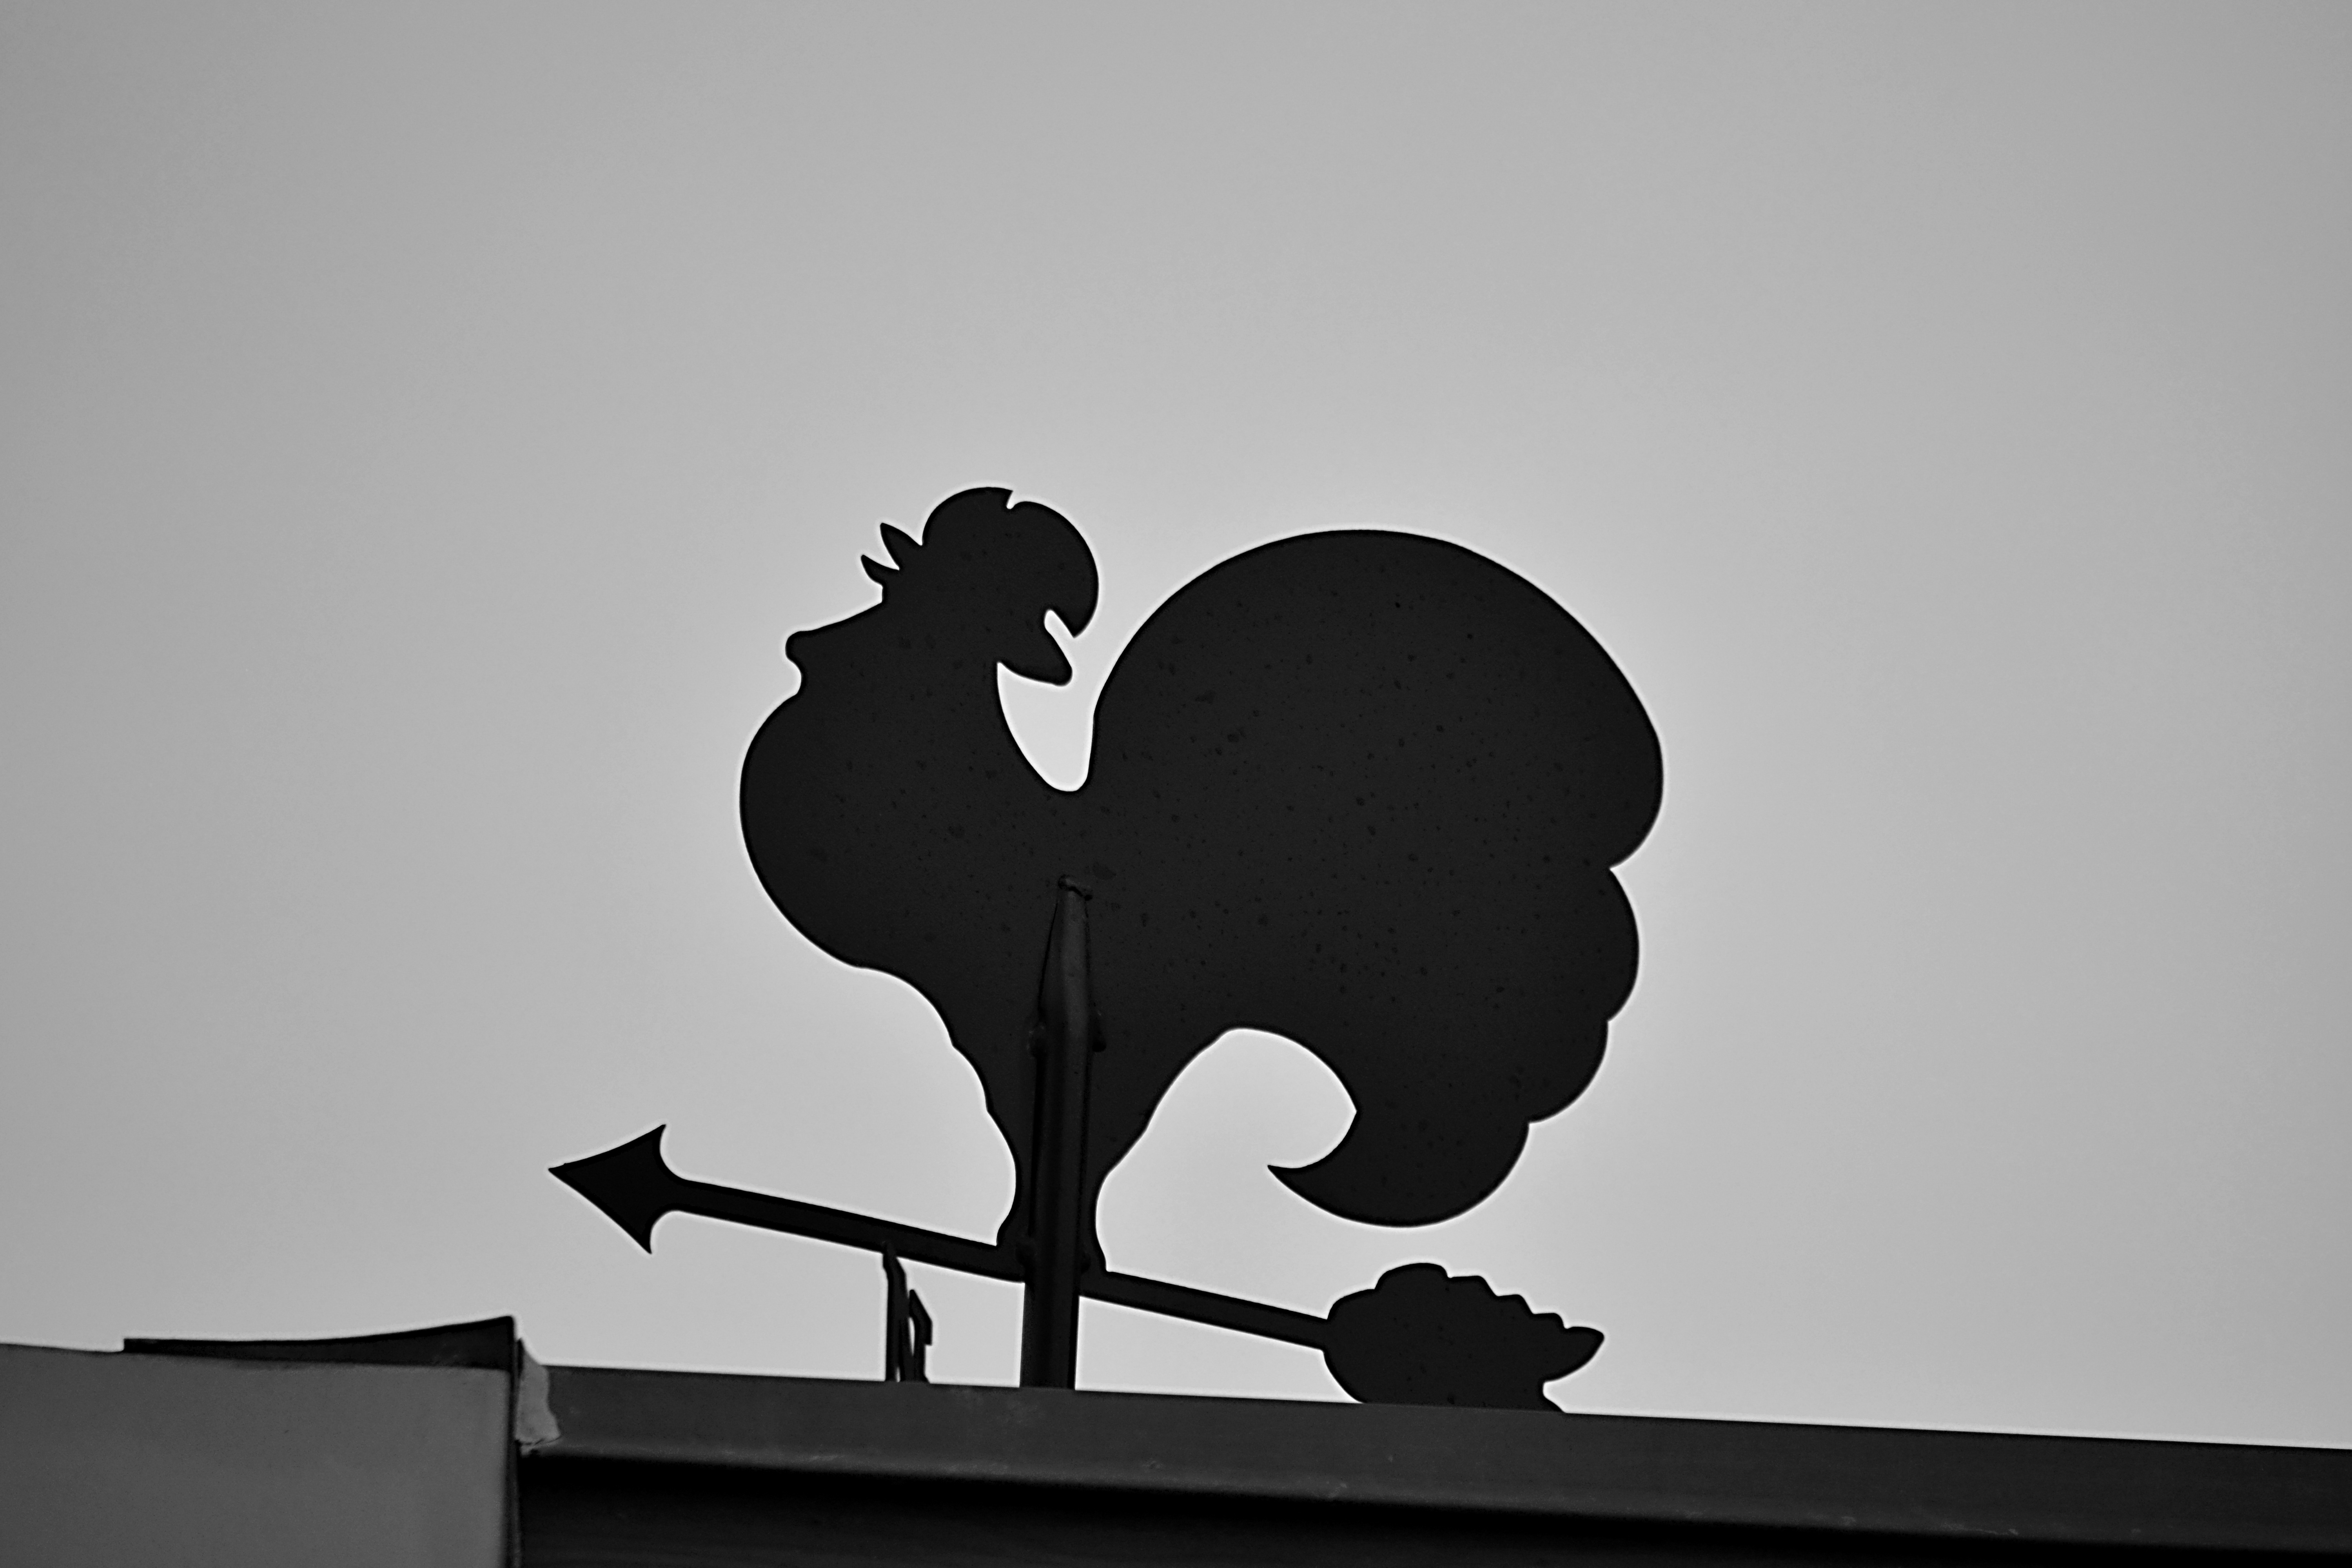
silhouette, black and white, sky, white, wind, black, monochrome, cock, north, art, crafts, illustration, weather vane, wrought iron, wind indicator, metal arrow, monochrome photography